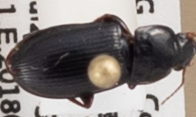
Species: Harpalus opacipennis
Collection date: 2018-07-12
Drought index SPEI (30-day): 0.662
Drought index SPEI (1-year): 2.09
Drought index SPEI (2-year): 0.992